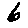
Label: 6